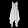
Label: Dress